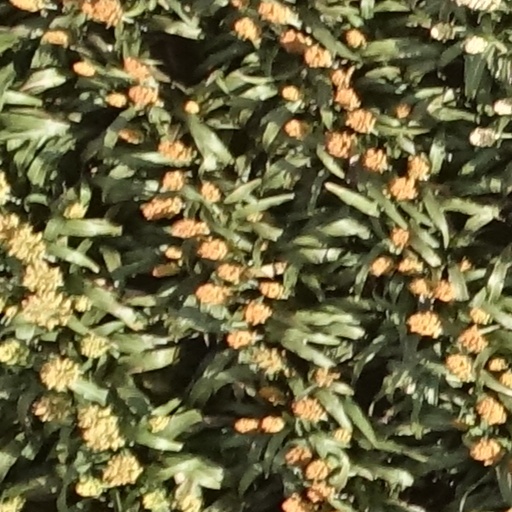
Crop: sorghum